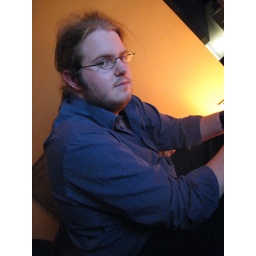
Adrian in my room. Light is from a table lamp on the floor.